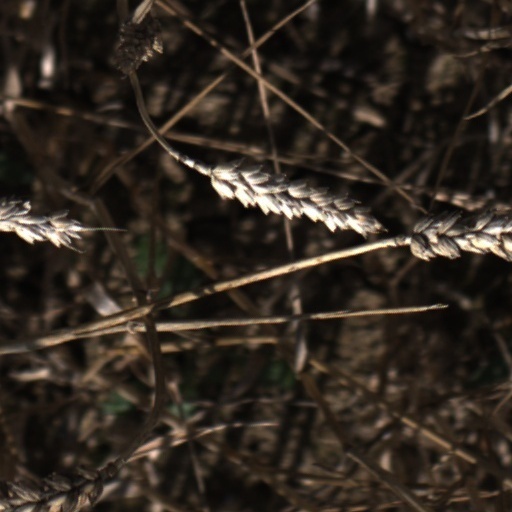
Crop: wheat